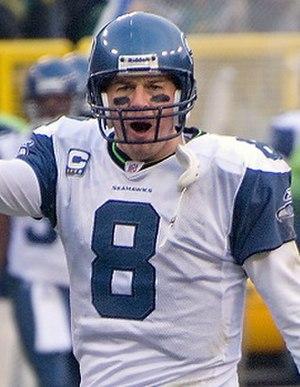
Matt Hasselbeck est un joueur américain de football américain né le 25 septembre 1975 à Boulder, Colorado évoluant au poste de quarterback.